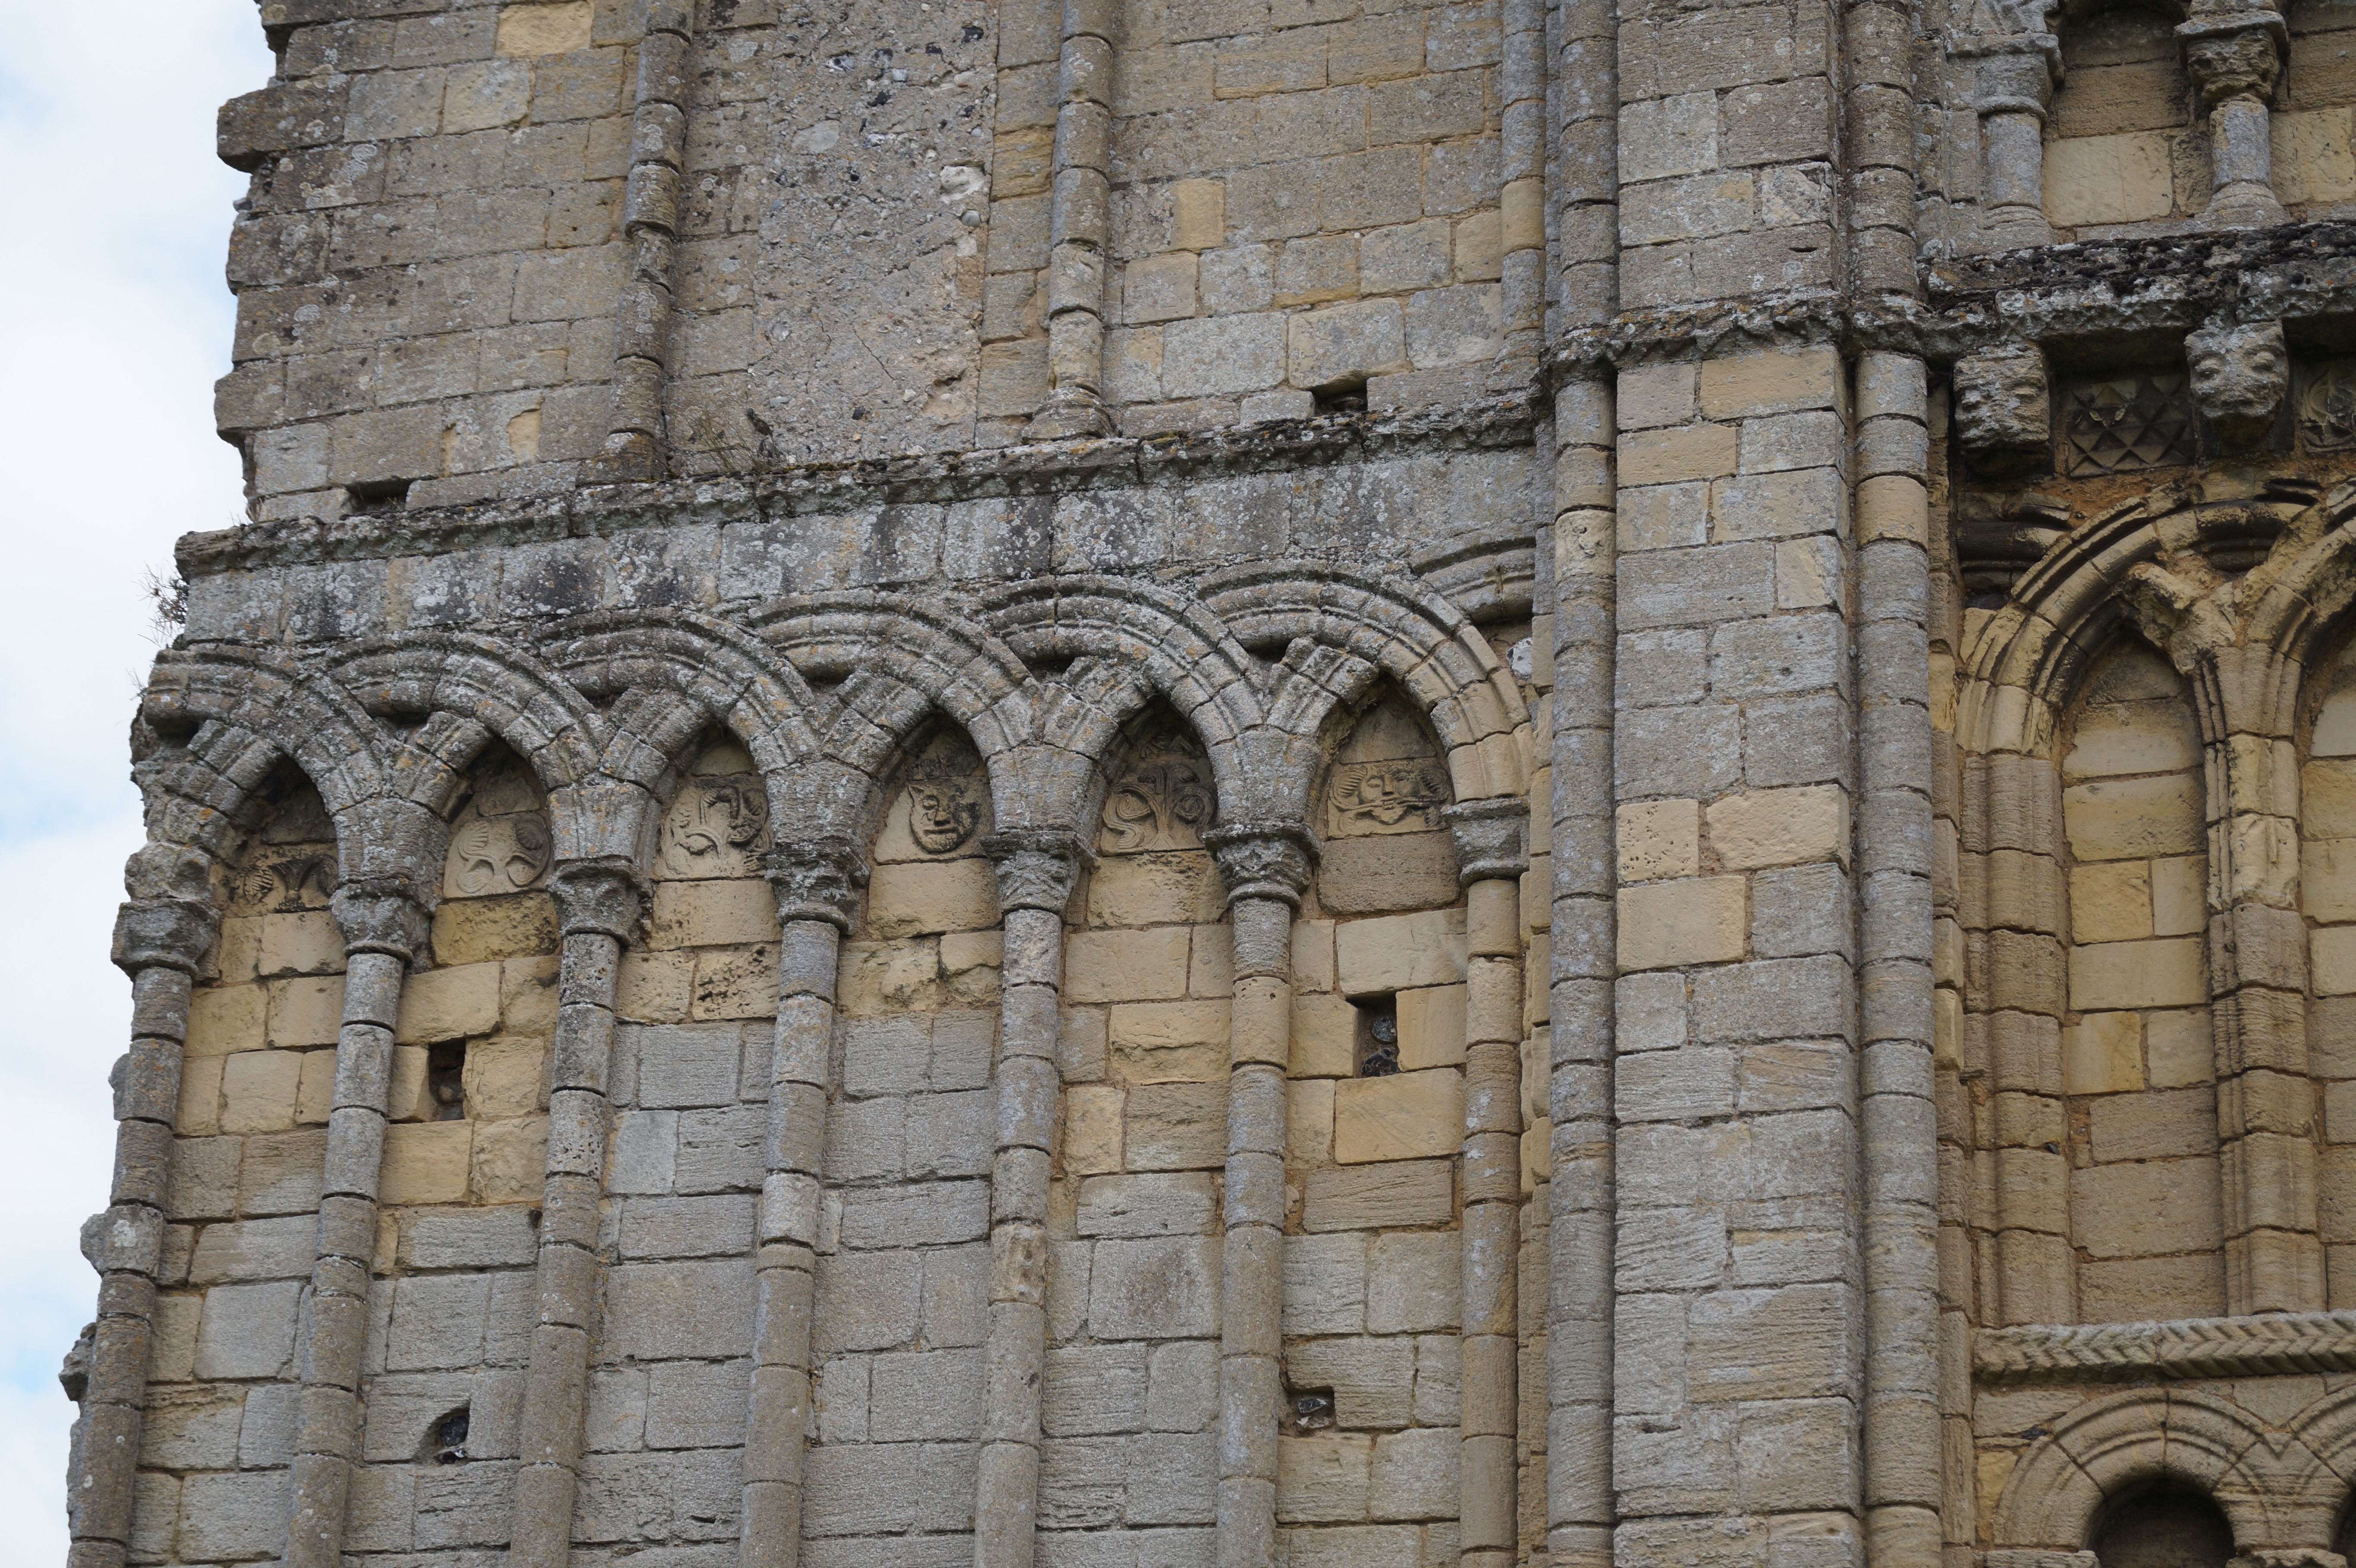
architecture, structure, building, palace, wall, monument, village, arch, column, landmark, facade, church, cathedral, place of worship, baptistery, england, temple, ruins, monastery, history, abbey, middle ages, norfolk, ancient history, castle acre priory, castle acre, ancient roman architecture